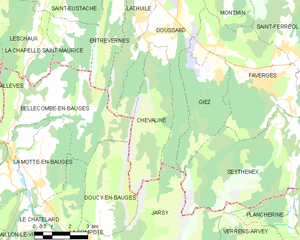
Carte des communes françaises Chevaline
Chevaline est une commune française située dans le département de la Haute-Savoie, en région Auvergne-Rhône-Alpes. Membre de la communauté de communes des Sources du Lac d'Annecy, la commune comptait 203 habitants en 2017. Il se situe au bout du lac d'Annecy, sans en être riverain, sur les pentes de la montagne du Charbon et les rebords de la plaine de Doussard. La commune est membre du parc naturel régional du massif des Bauges.